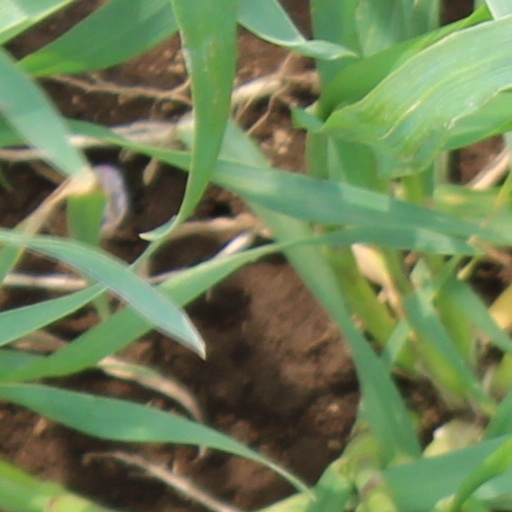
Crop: wheat